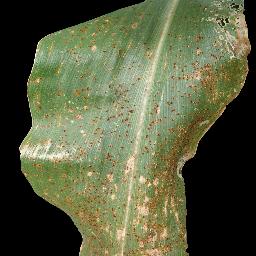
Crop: corn
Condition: (maize)_common_rust